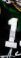
Number: 1